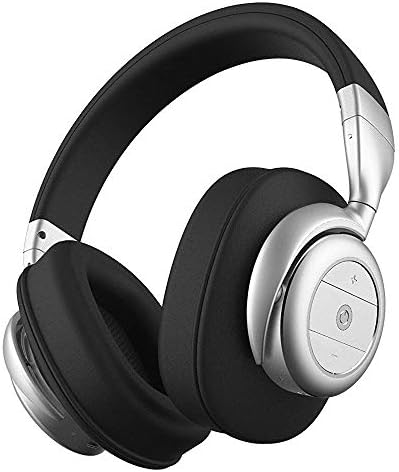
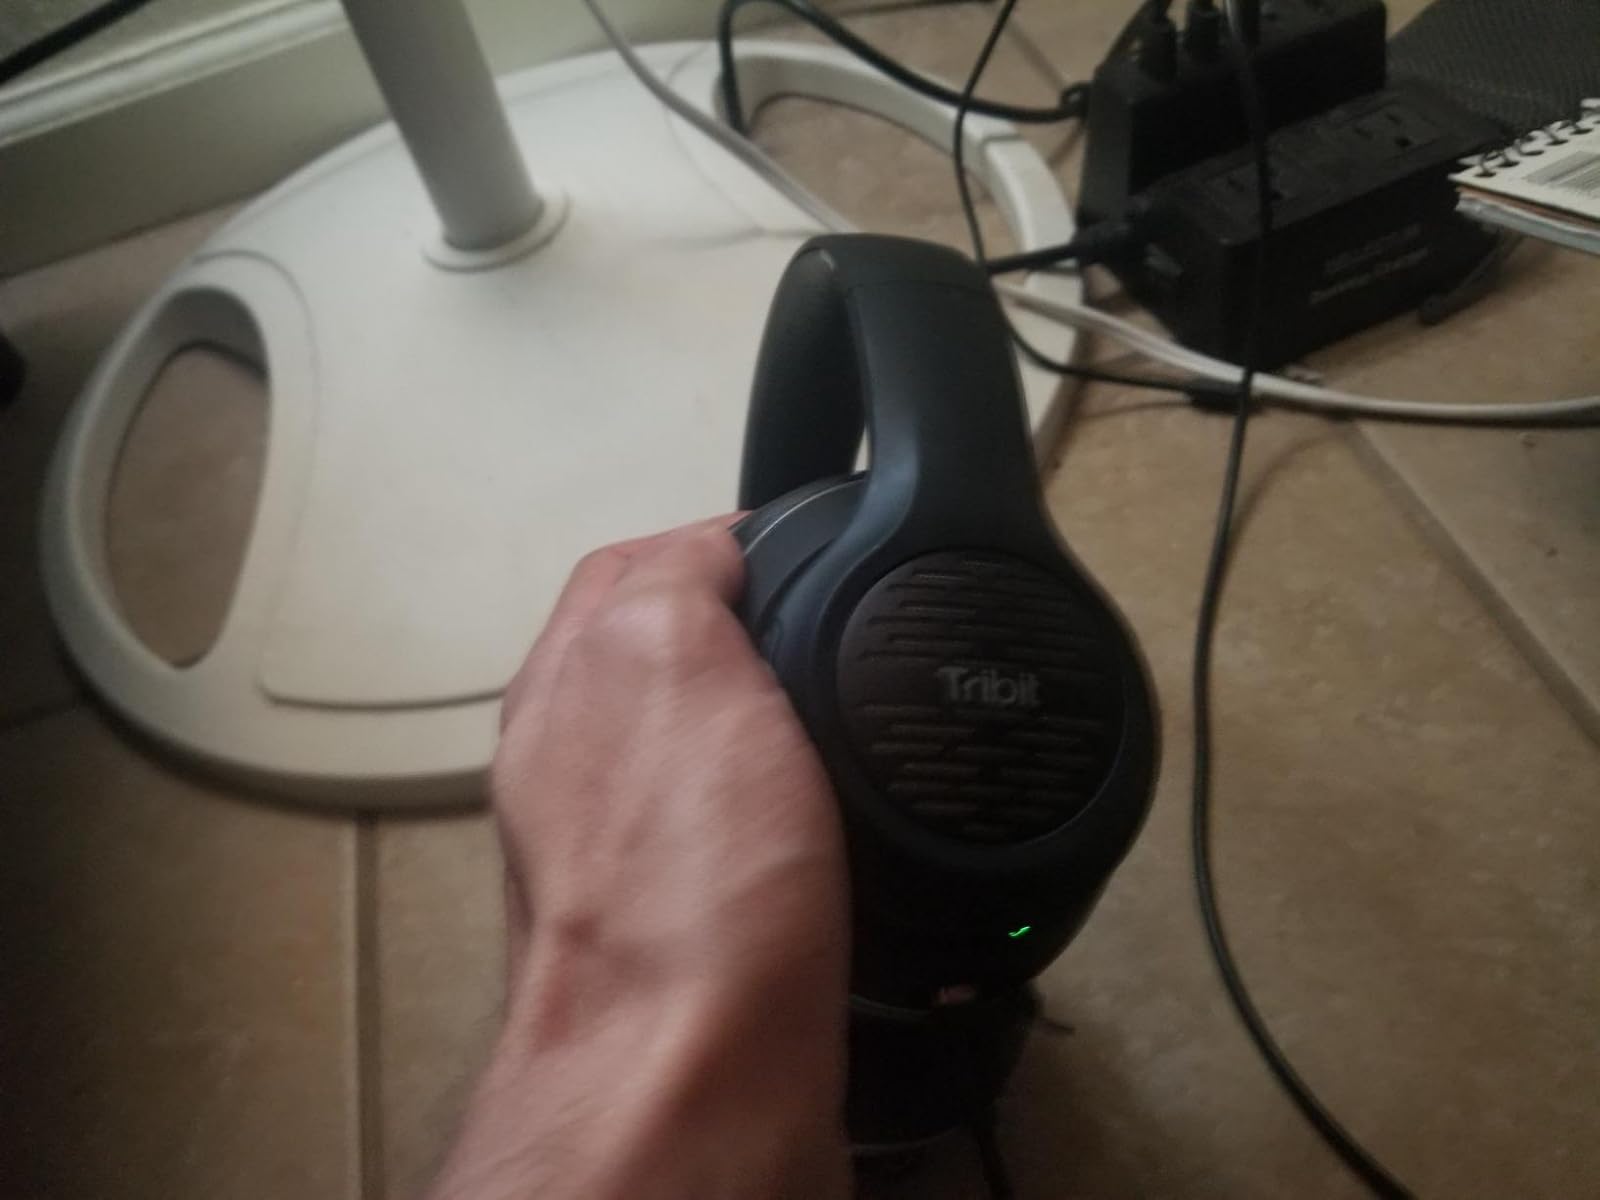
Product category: headphones
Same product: no